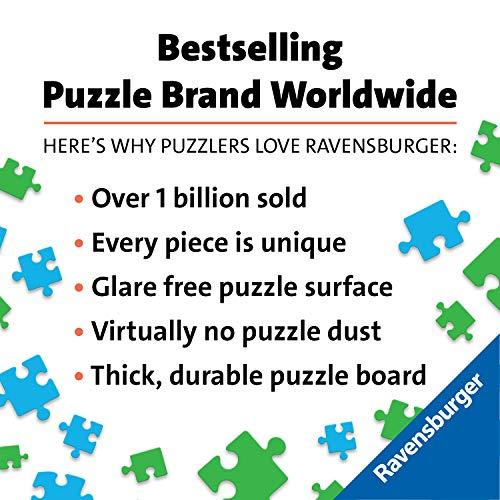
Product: Ravensburger 16221 Ice Cream Shop 1500 Piece Puzzle for Adults, Every Piece is Unique, Softclick Technology Means Pieces Fit Together Perfectly
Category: Toys & Games | Puzzles | Jigsaw Puzzles
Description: Great Condition.
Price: $25.16
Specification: ProductDimensions:14.8x10.8x2.2inches|ItemWeight:2.2pounds|ShippingWeight:2.29pounds(Viewshippingratesandpolicies)|ASIN:B000MDJARO|Itemmodelnumber:16221|Manufacturerrecommendedage:12yearsandup